Abbott-Detroit

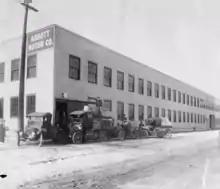
The Abbott Motor Company in 1912

Total production for the 1911 model year was expected to be 3000 cars. By 1916, production of these cars had reached 15 to 20 units a day, so the company moved from Detroit to a larger facility in Cleveland. This proved too stressful on the company's finances, and they declared bankruptcy in April 1918.